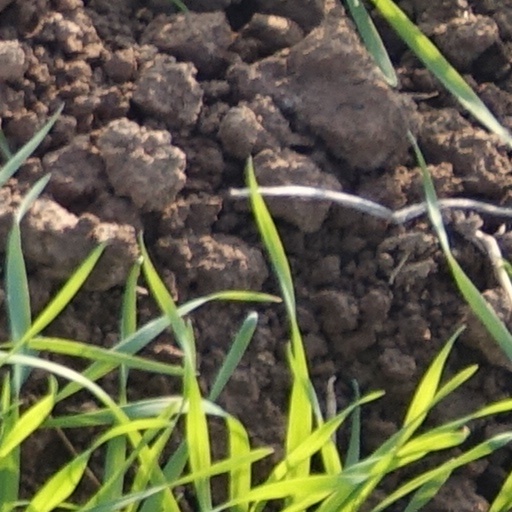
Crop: wheat